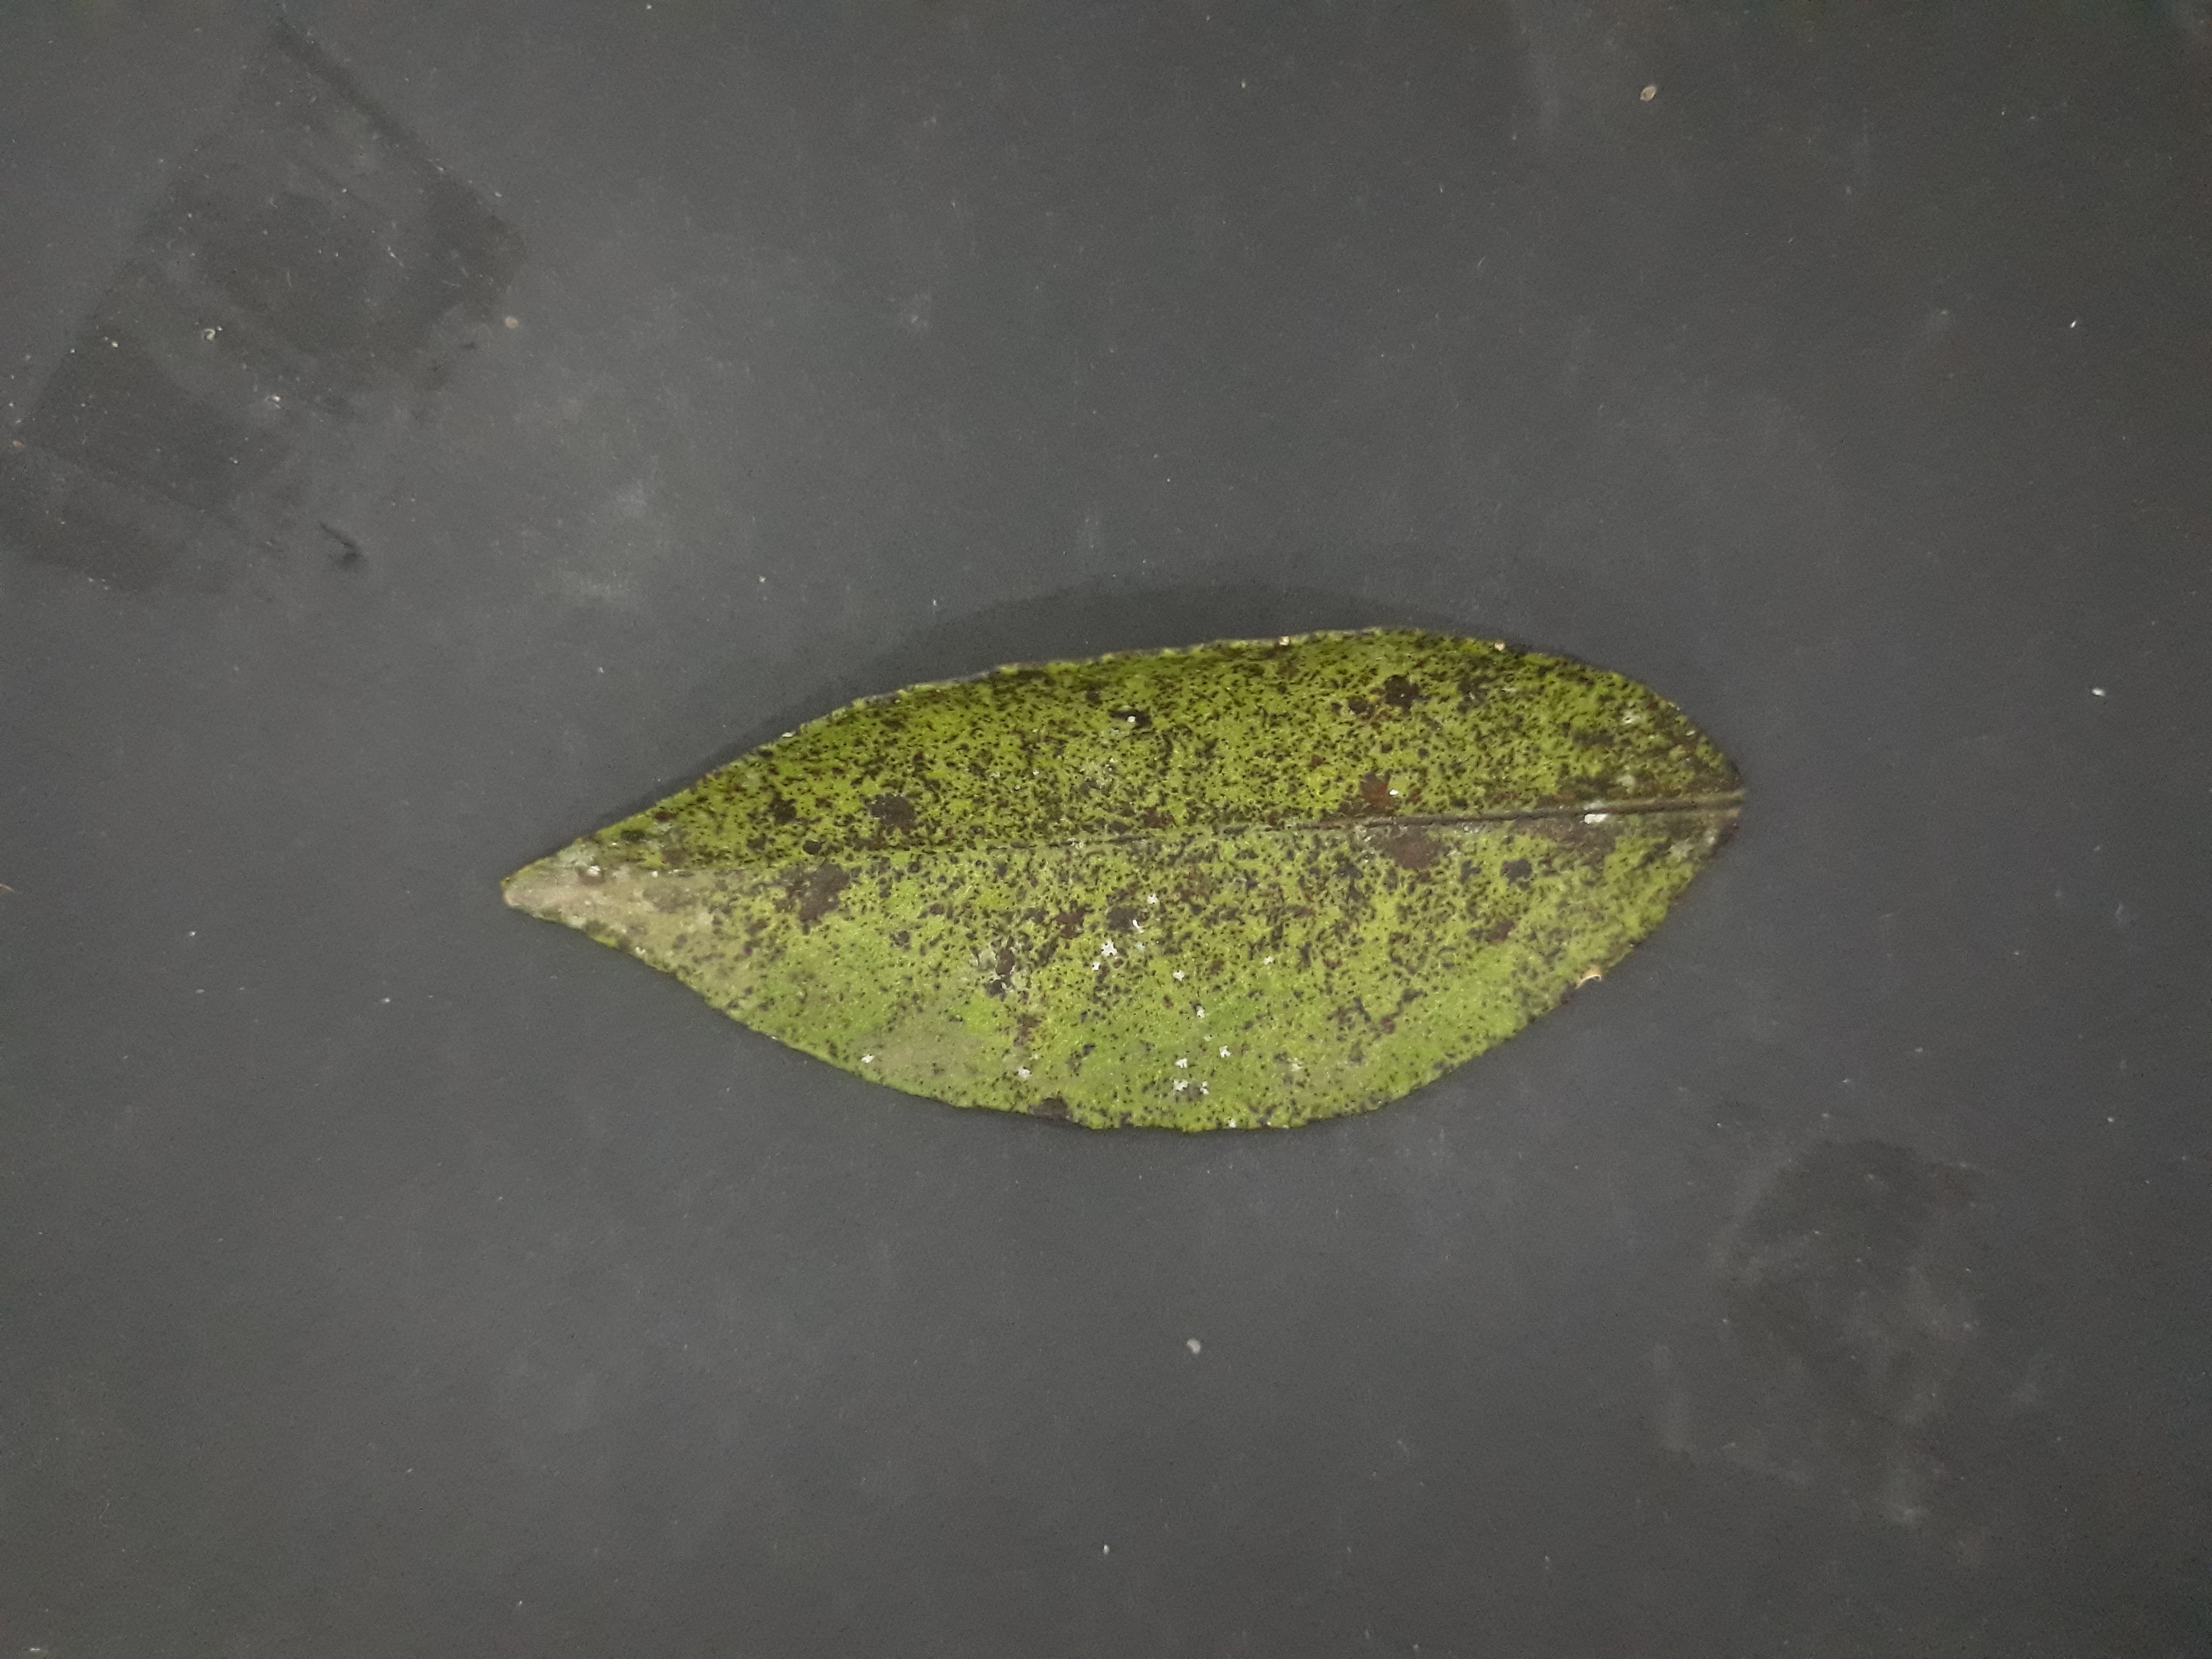
Label: Greasy_spot